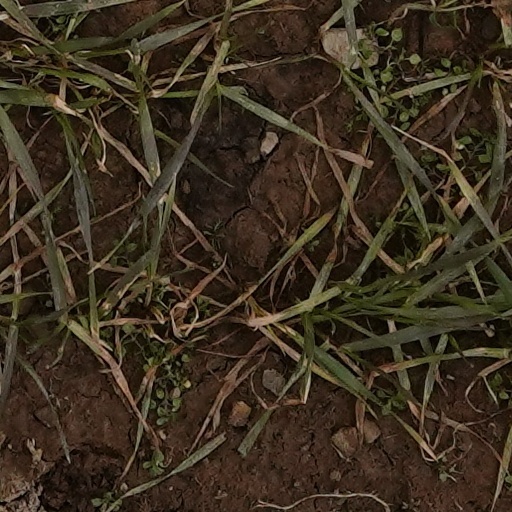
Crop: wheat